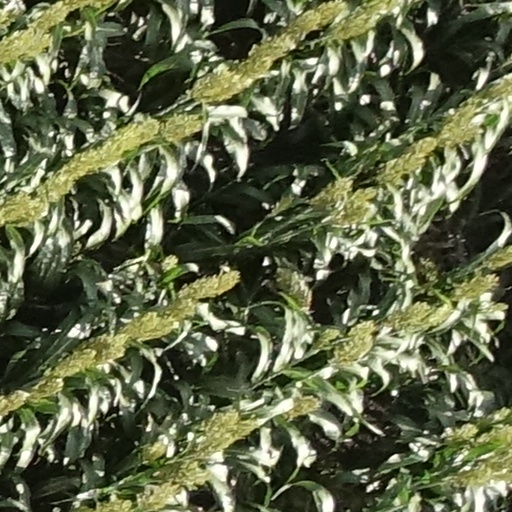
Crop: sorghum